Engagements on Lake Ontario

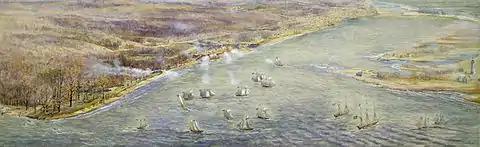
The American naval squadron off the shoreline of York, Upper Canada during the Battle of York, on 27 April. The naval squadron proved effective supporting troops landing by boat.

Three officers (acting Commanders Robert Heriot Barclay, Robert Finnis and Daniel Pring) had been detached by Vice Admiral Herbert Sawyer from the Royal Navy's North American Station in Halifax, Nova Scotia, to the Provincial Marine, and did much over the winter to refit the existing vessels at Kingston. However, the Admiralty independently appointed Captain James Lucas Yeo to command the naval establishment on the Great Lakes. He collected reinforcements and materials in Britain, and crossed the Atlantic early in 1813.